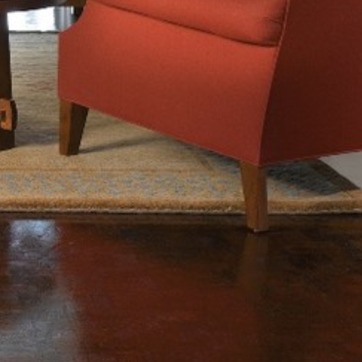
Material: carpet